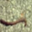
Label: worm